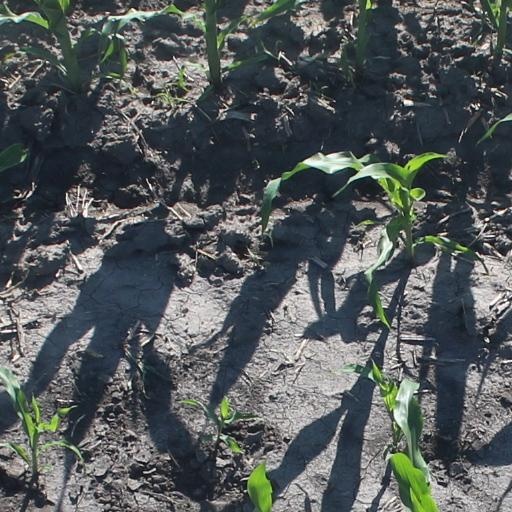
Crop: maize; corn